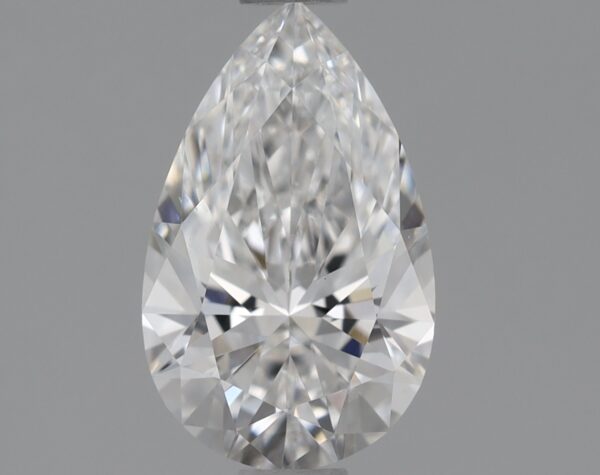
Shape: pear
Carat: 0.78
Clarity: VS1
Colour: E
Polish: EX
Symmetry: EX
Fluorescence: NONE
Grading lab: IGI
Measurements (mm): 8.24 x 5.12 x 3.18